Nothing Even Matters

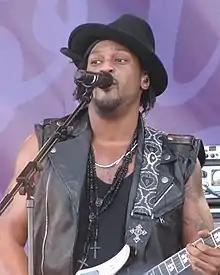
Fusion of Hill's voice with D'Angelo's (pictured) on "Nothing Even Matters" was met with widespread acclaim.

Upon the release of "The Miseducation of Lauryn Hill", "Nothing Even Matters" received mixed reviews from music critics. Neil Lieberman from "Pitchfork" branded the track a "tiresome" ballad, criticizing its placement on the record. Writing for "Q", Dom Phillips called the song a "schmaltzy ballad" which added a redundant "heavyweight touch" to the album. Conversely, Chris Nickson described it as a "gorgeous, sexy slow jam", and praised Hill and D'Angelo's vocal chemistry. Regardless of the critical polarity, the song was nominated for Best R&B Performance by a Duo or Group with Vocal at the 41st Annual Grammy Awards (1999), contributing to Hill becoming the female artist with most Grammy Award nominations in a single ceremony, with 10.